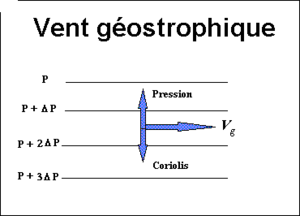
Le vent géostrophique est un équilibre entre la force de pression et celle de Coriolis dans un repère en rotation comme la Terre.
Le vent est le mouvement au sein d’une atmosphère, masse de gaz située à la surface d'une planète, d'une partie de ce gaz. Les vents sont globalement provoqués par un réchauffement inégalement réparti à la surface de la planète provenant du rayonnement stellaire, et par la rotation de la planète. Sur Terre, ce déplacement est essentiel à l'explication de tous les phénomènes météorologiques. Le vent est mécaniquement décrit par les lois de la dynamique des fluides, comme les courants marins. Il existe une interdépendance entre ces deux circulations de fluides.
Le vent géostrophique se définit comme le vent qui résulterait de l'équilibre géostrophique entre la force de Coriolis et la force du gradient de pression atmosphérique agissant sur une parcelle d'air. Ce vent soufflerait parallèlement aux isobares dans l'atmosphère. La plus grande partie de l'écoulement atmosphérique, au-dessus de la couche limite en dehors des tropiques, est proche de l'équilibre géostrophique, ce qui en fait une approximation communément utilisée en météorologie. Toutefois, cet équilibre est rarement exact, en raison d'autres forces qui agissent sur le vent comme la friction ou la force centrifuge dans un écoulement courbé.